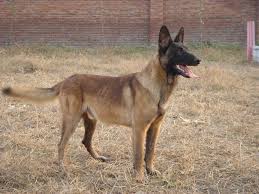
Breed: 233-n000071-malinois